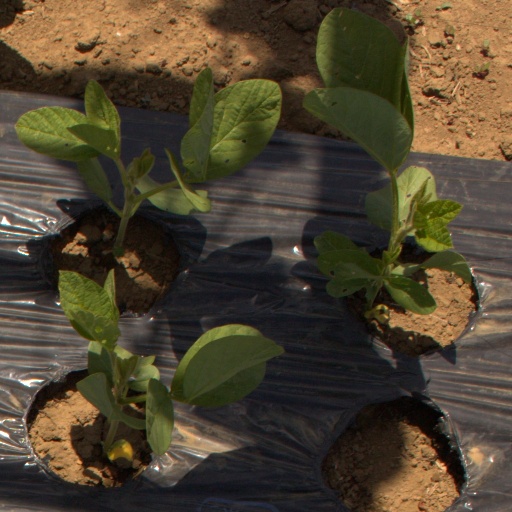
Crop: Jerusalem artichoke